Brazil–Israel relations

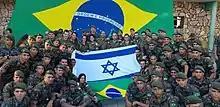
Military of Brazil and Israel during the rescue operation in Brumadinho, in January 2019

Rio de Janeiro is a sister city with Haifa, Tel Aviv (since 2006), and Ramat Gan (since 2010). São Paulo and Tel Aviv are sister cities since 2004. There is an important Jewish community in São Paulo. According to Raphael Singer, a former Israeli diplomat in Brasília, around 60,000 Jews lived in São Paulo at the time.